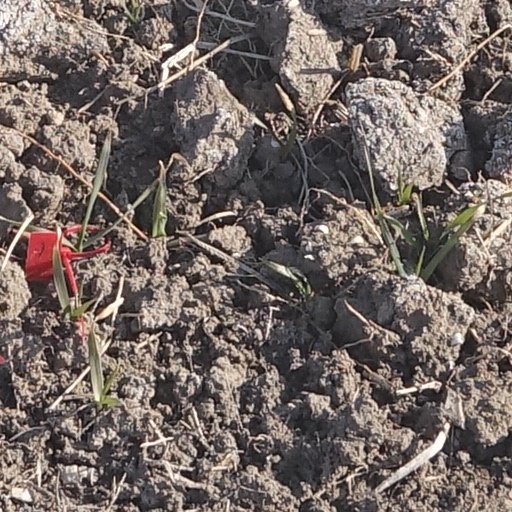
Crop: wheat